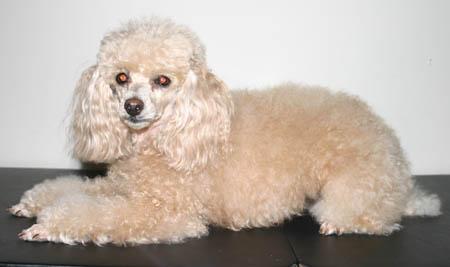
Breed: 200-n000010-miniature_poodle